Fauna of Nevada

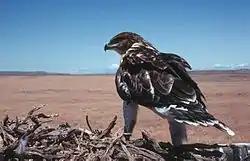
A dark-morph ferruginous hawk on nest.

More than 480 species of birds have been recorded in Nevada, and of these, 300 either nest or occur with regularity in the state. The majority of Nevada's breeding birds are landbirds, but a large percentage of the priority species are shorebirds and waterbirds, reflecting the importance of water bodies in the desert. 78 species of Nevadan birds are currently identified as priority species. These birds are subdivided into 70 conservation priority species, five stewardship species, and three special status species.